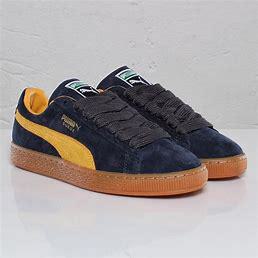
Brand: Puma
Model: Suede